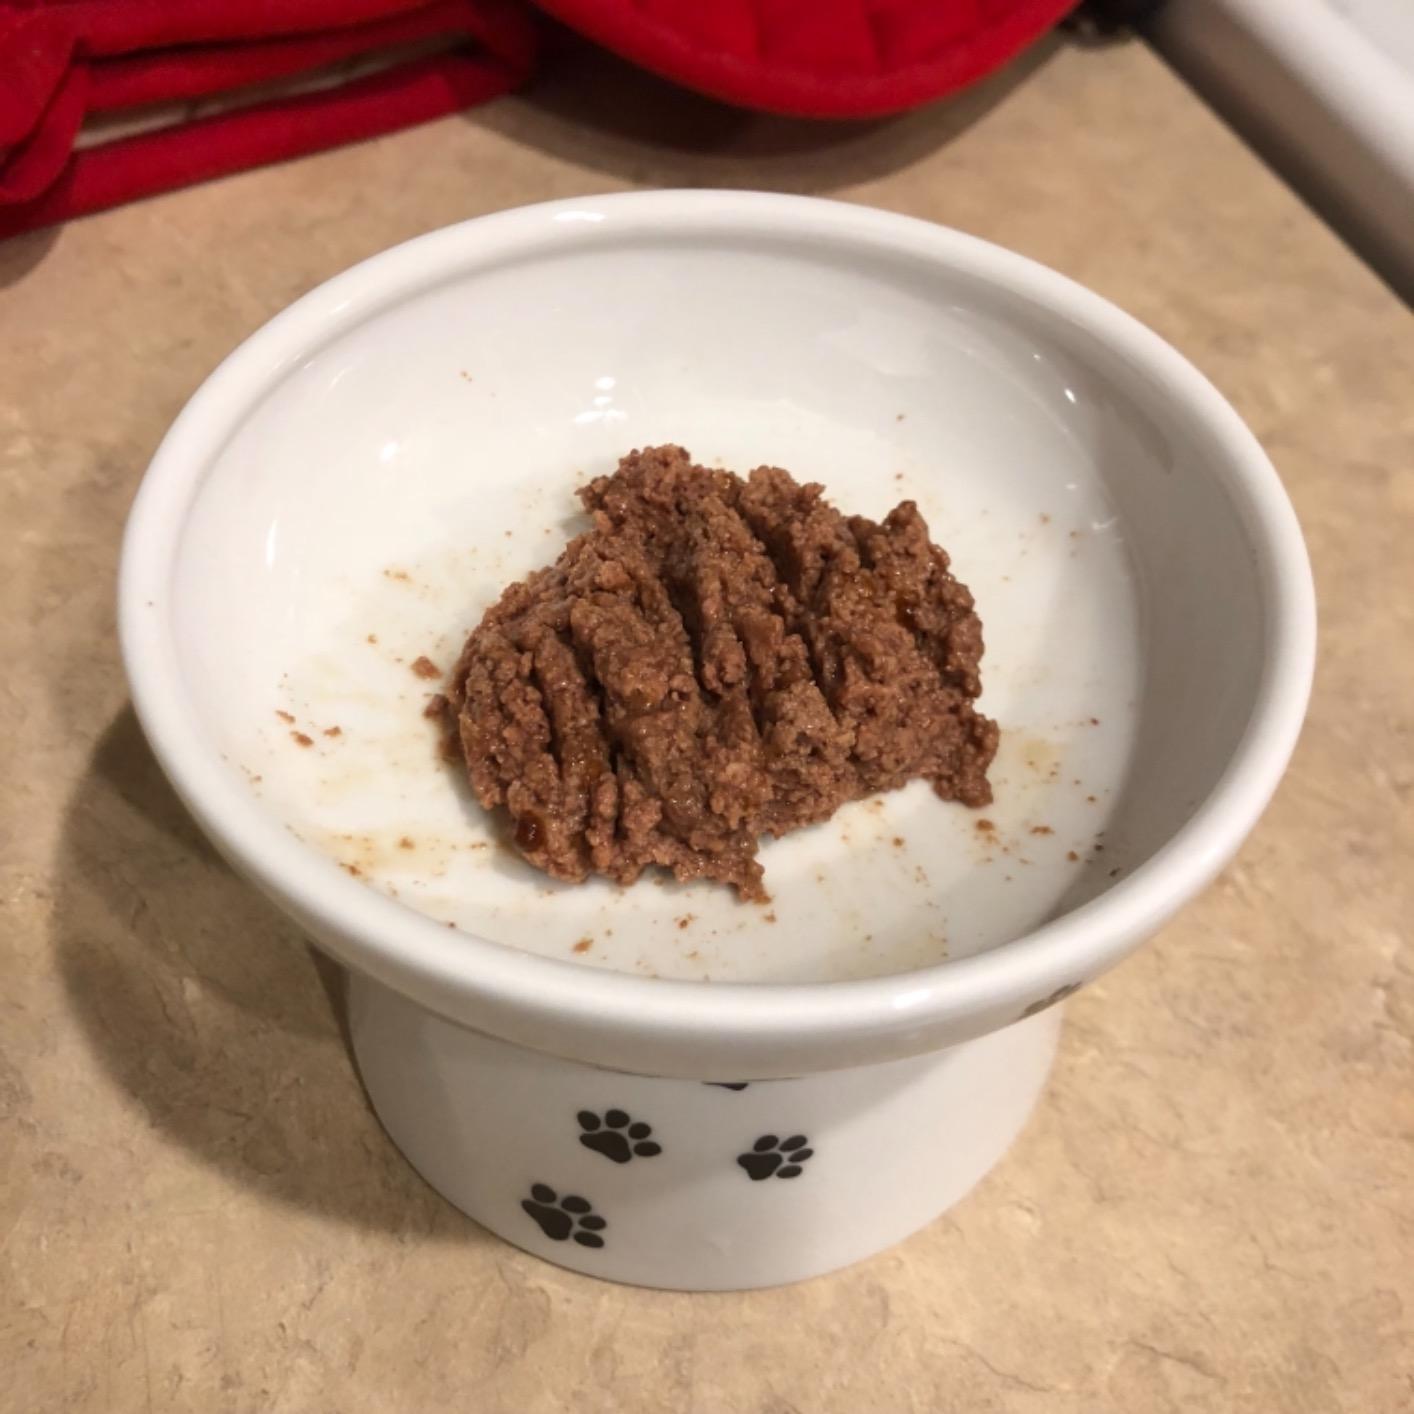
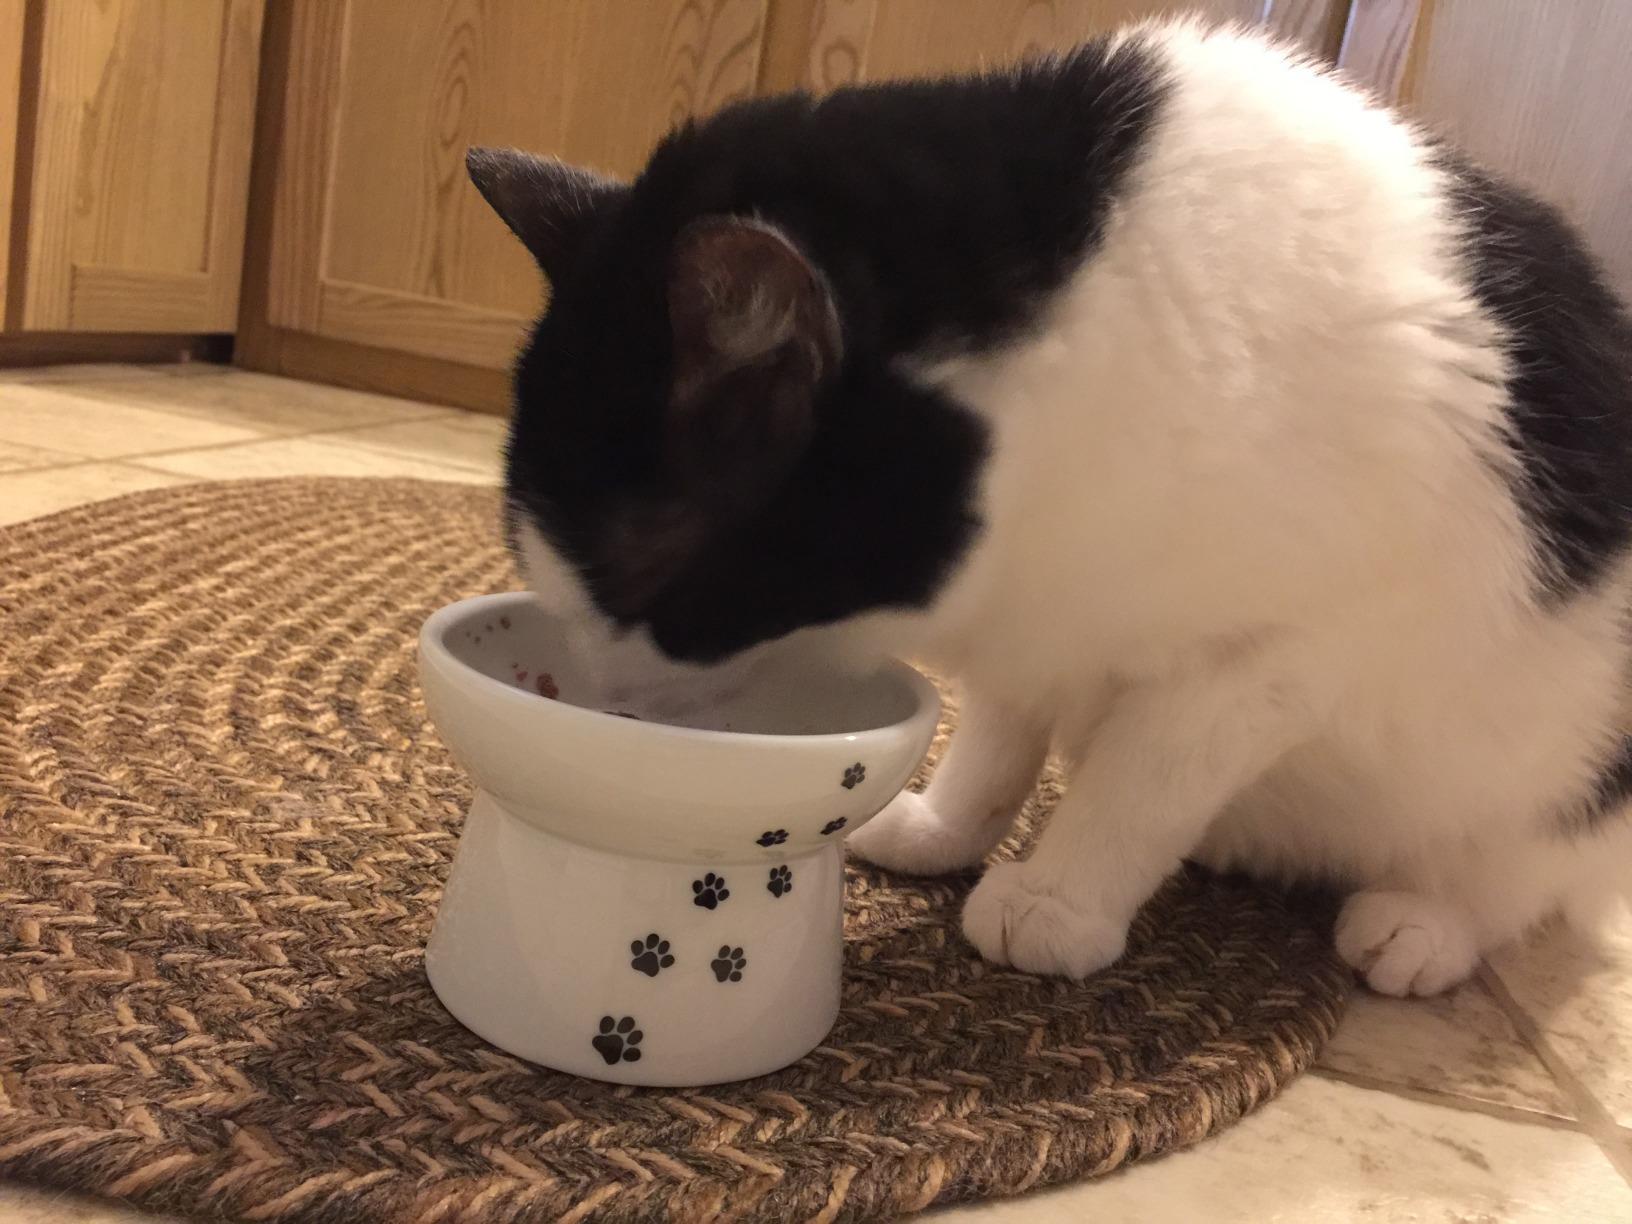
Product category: items_bowl
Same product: yes